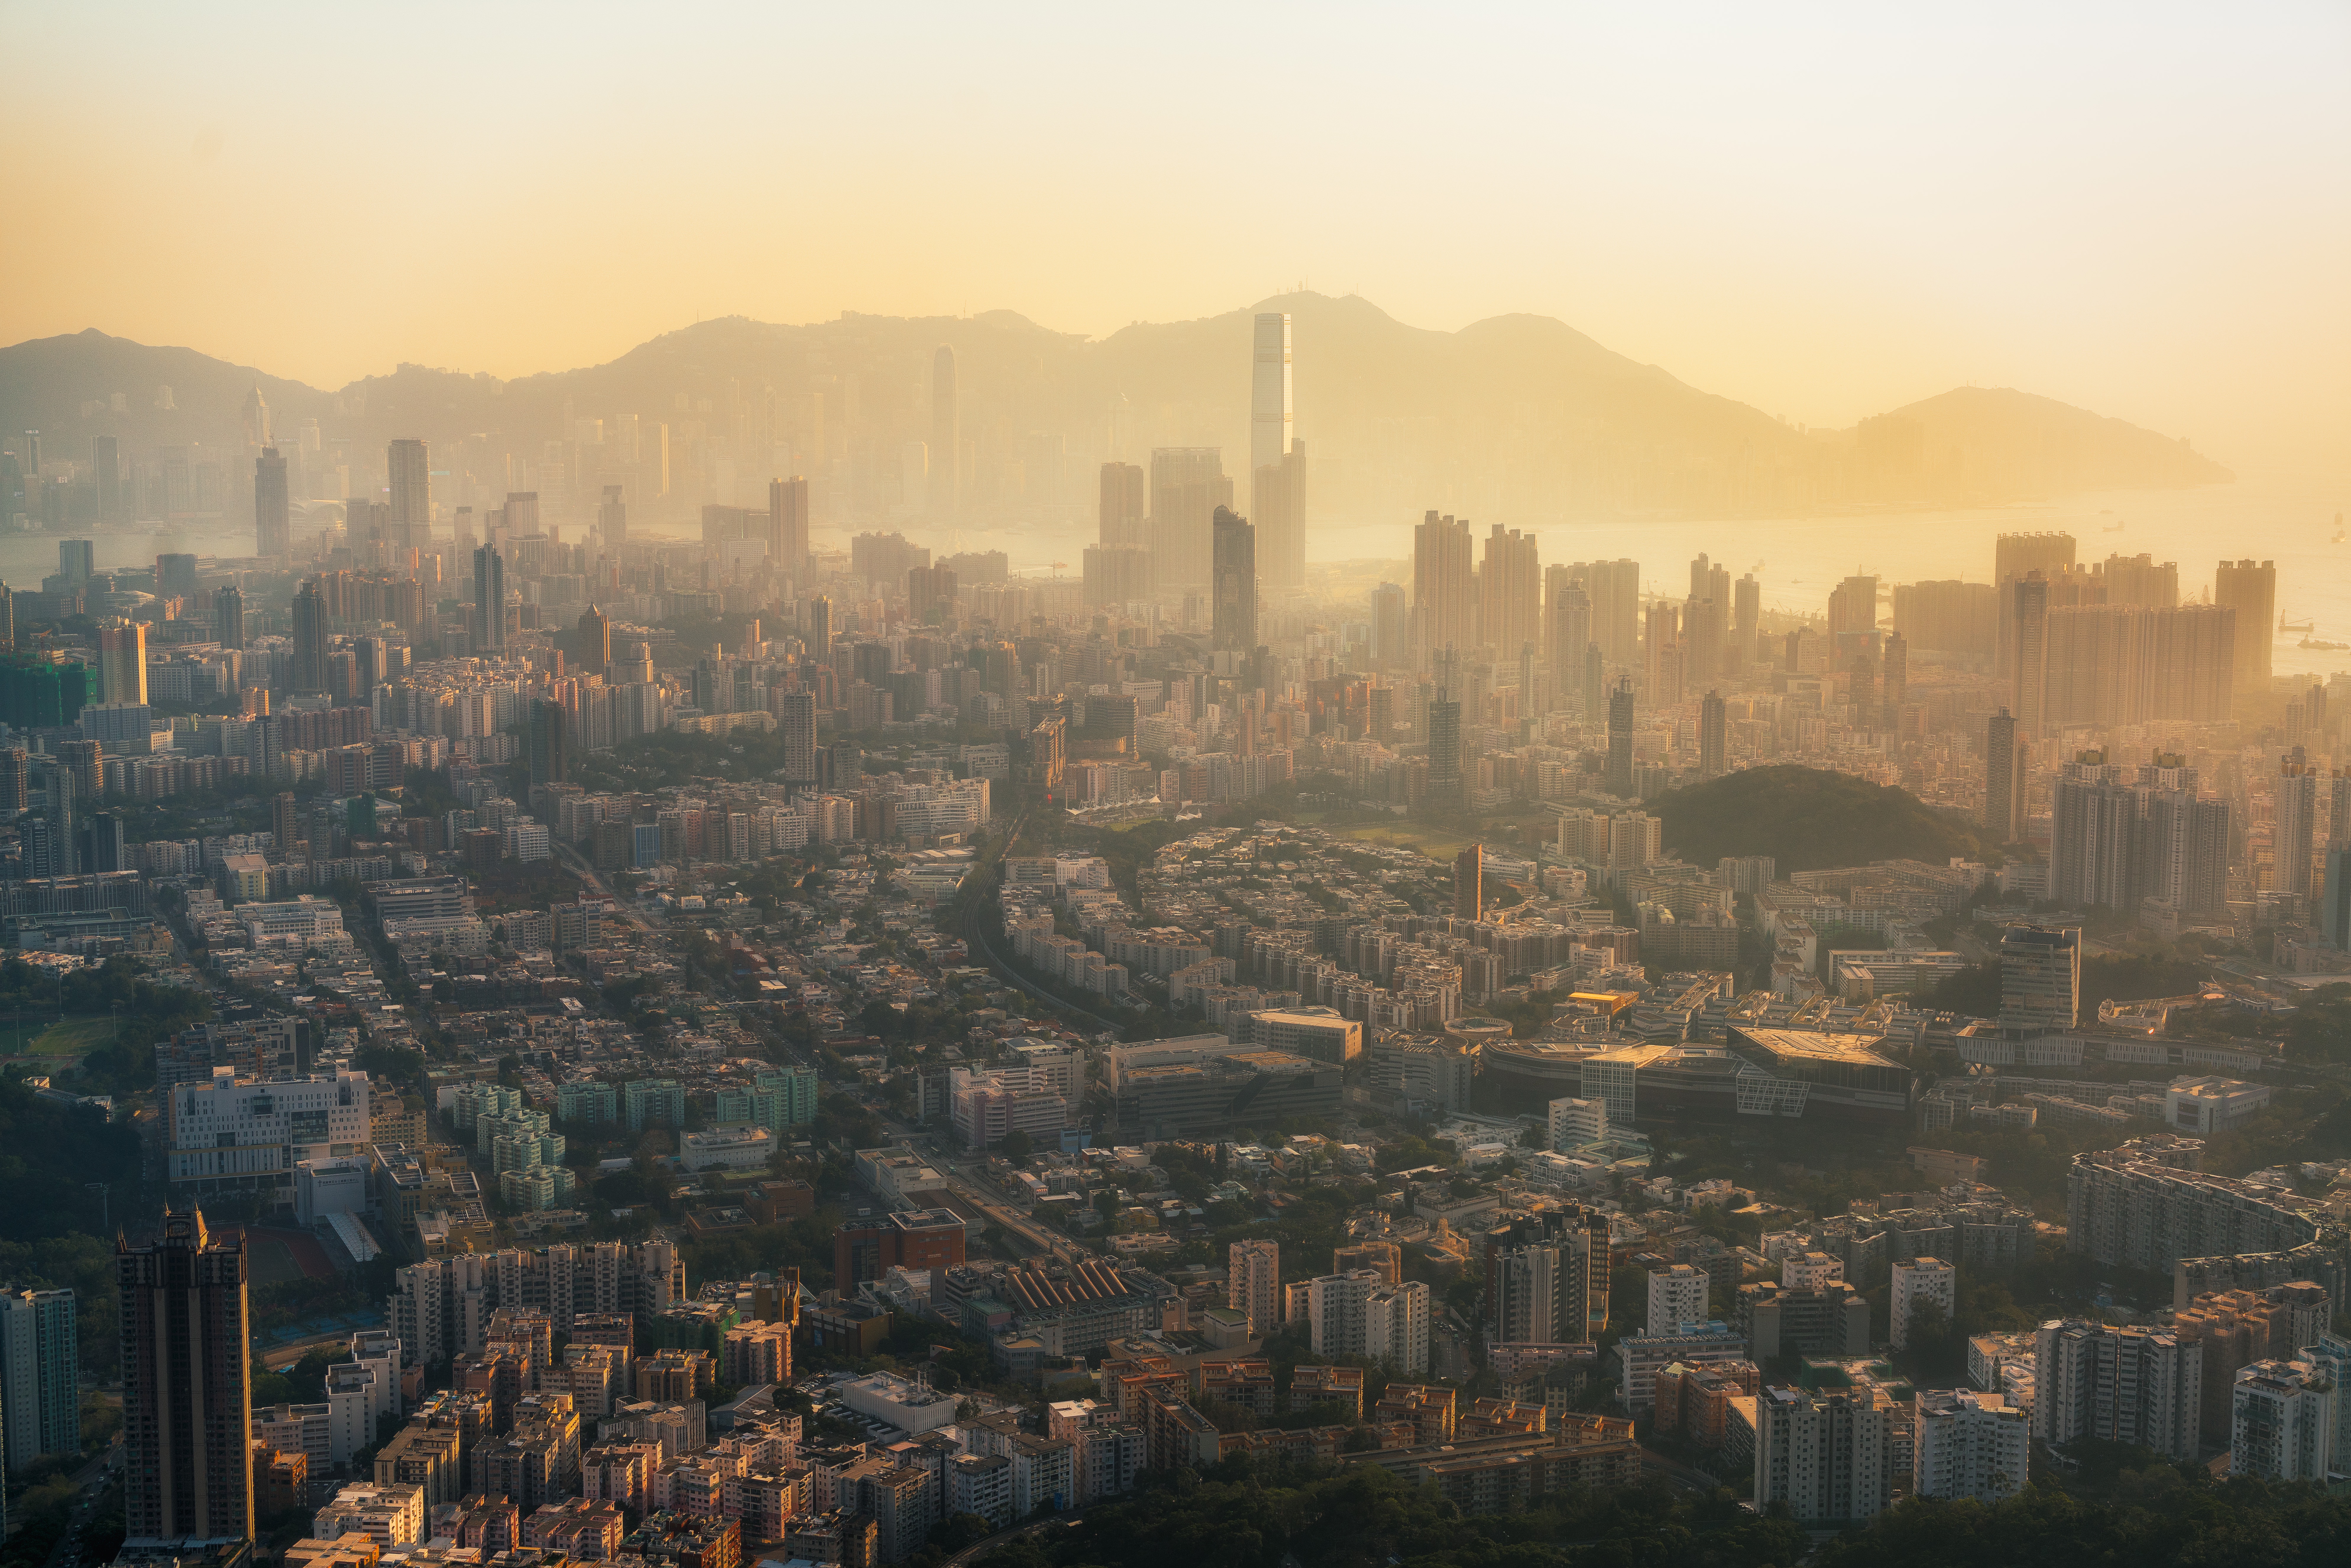
horizon, sunset, skyline, photography, morning, dawn, city, skyscraper, cityscape, panorama, downtown, dusk, evening, haze, metropolis, aerial photography, urban area, residential area, geographical feature, atmospheric phenomenon, human settlement, atmosphere of earth, metropolitan area